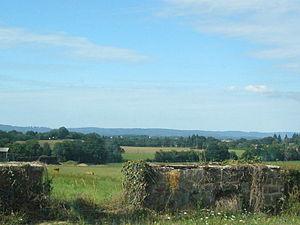
Les monts d'Ambazac vus depuis Panazol (Haute-Vienne, France)
Les monts d'Ambazac sont un petit massif montagneux situé sur les contreforts occidentaux du Massif central. Ils forment la partie centrale des monts de la Marche.